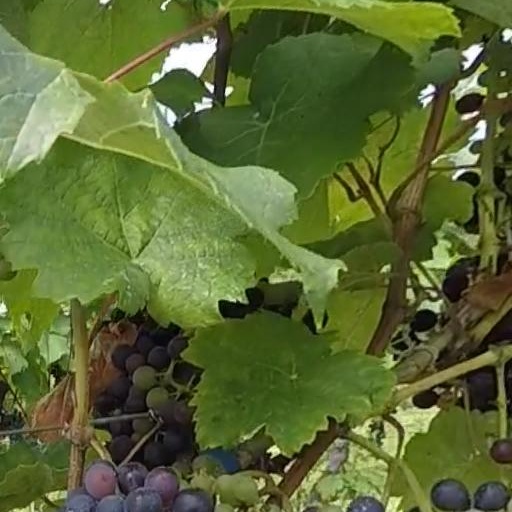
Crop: grape